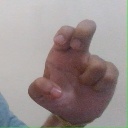
अक्षर: अ